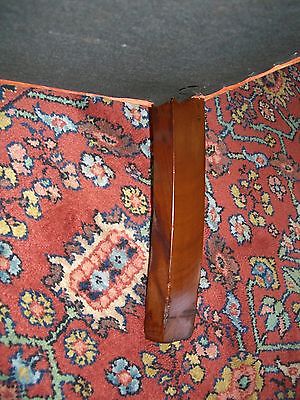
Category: chair